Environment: real
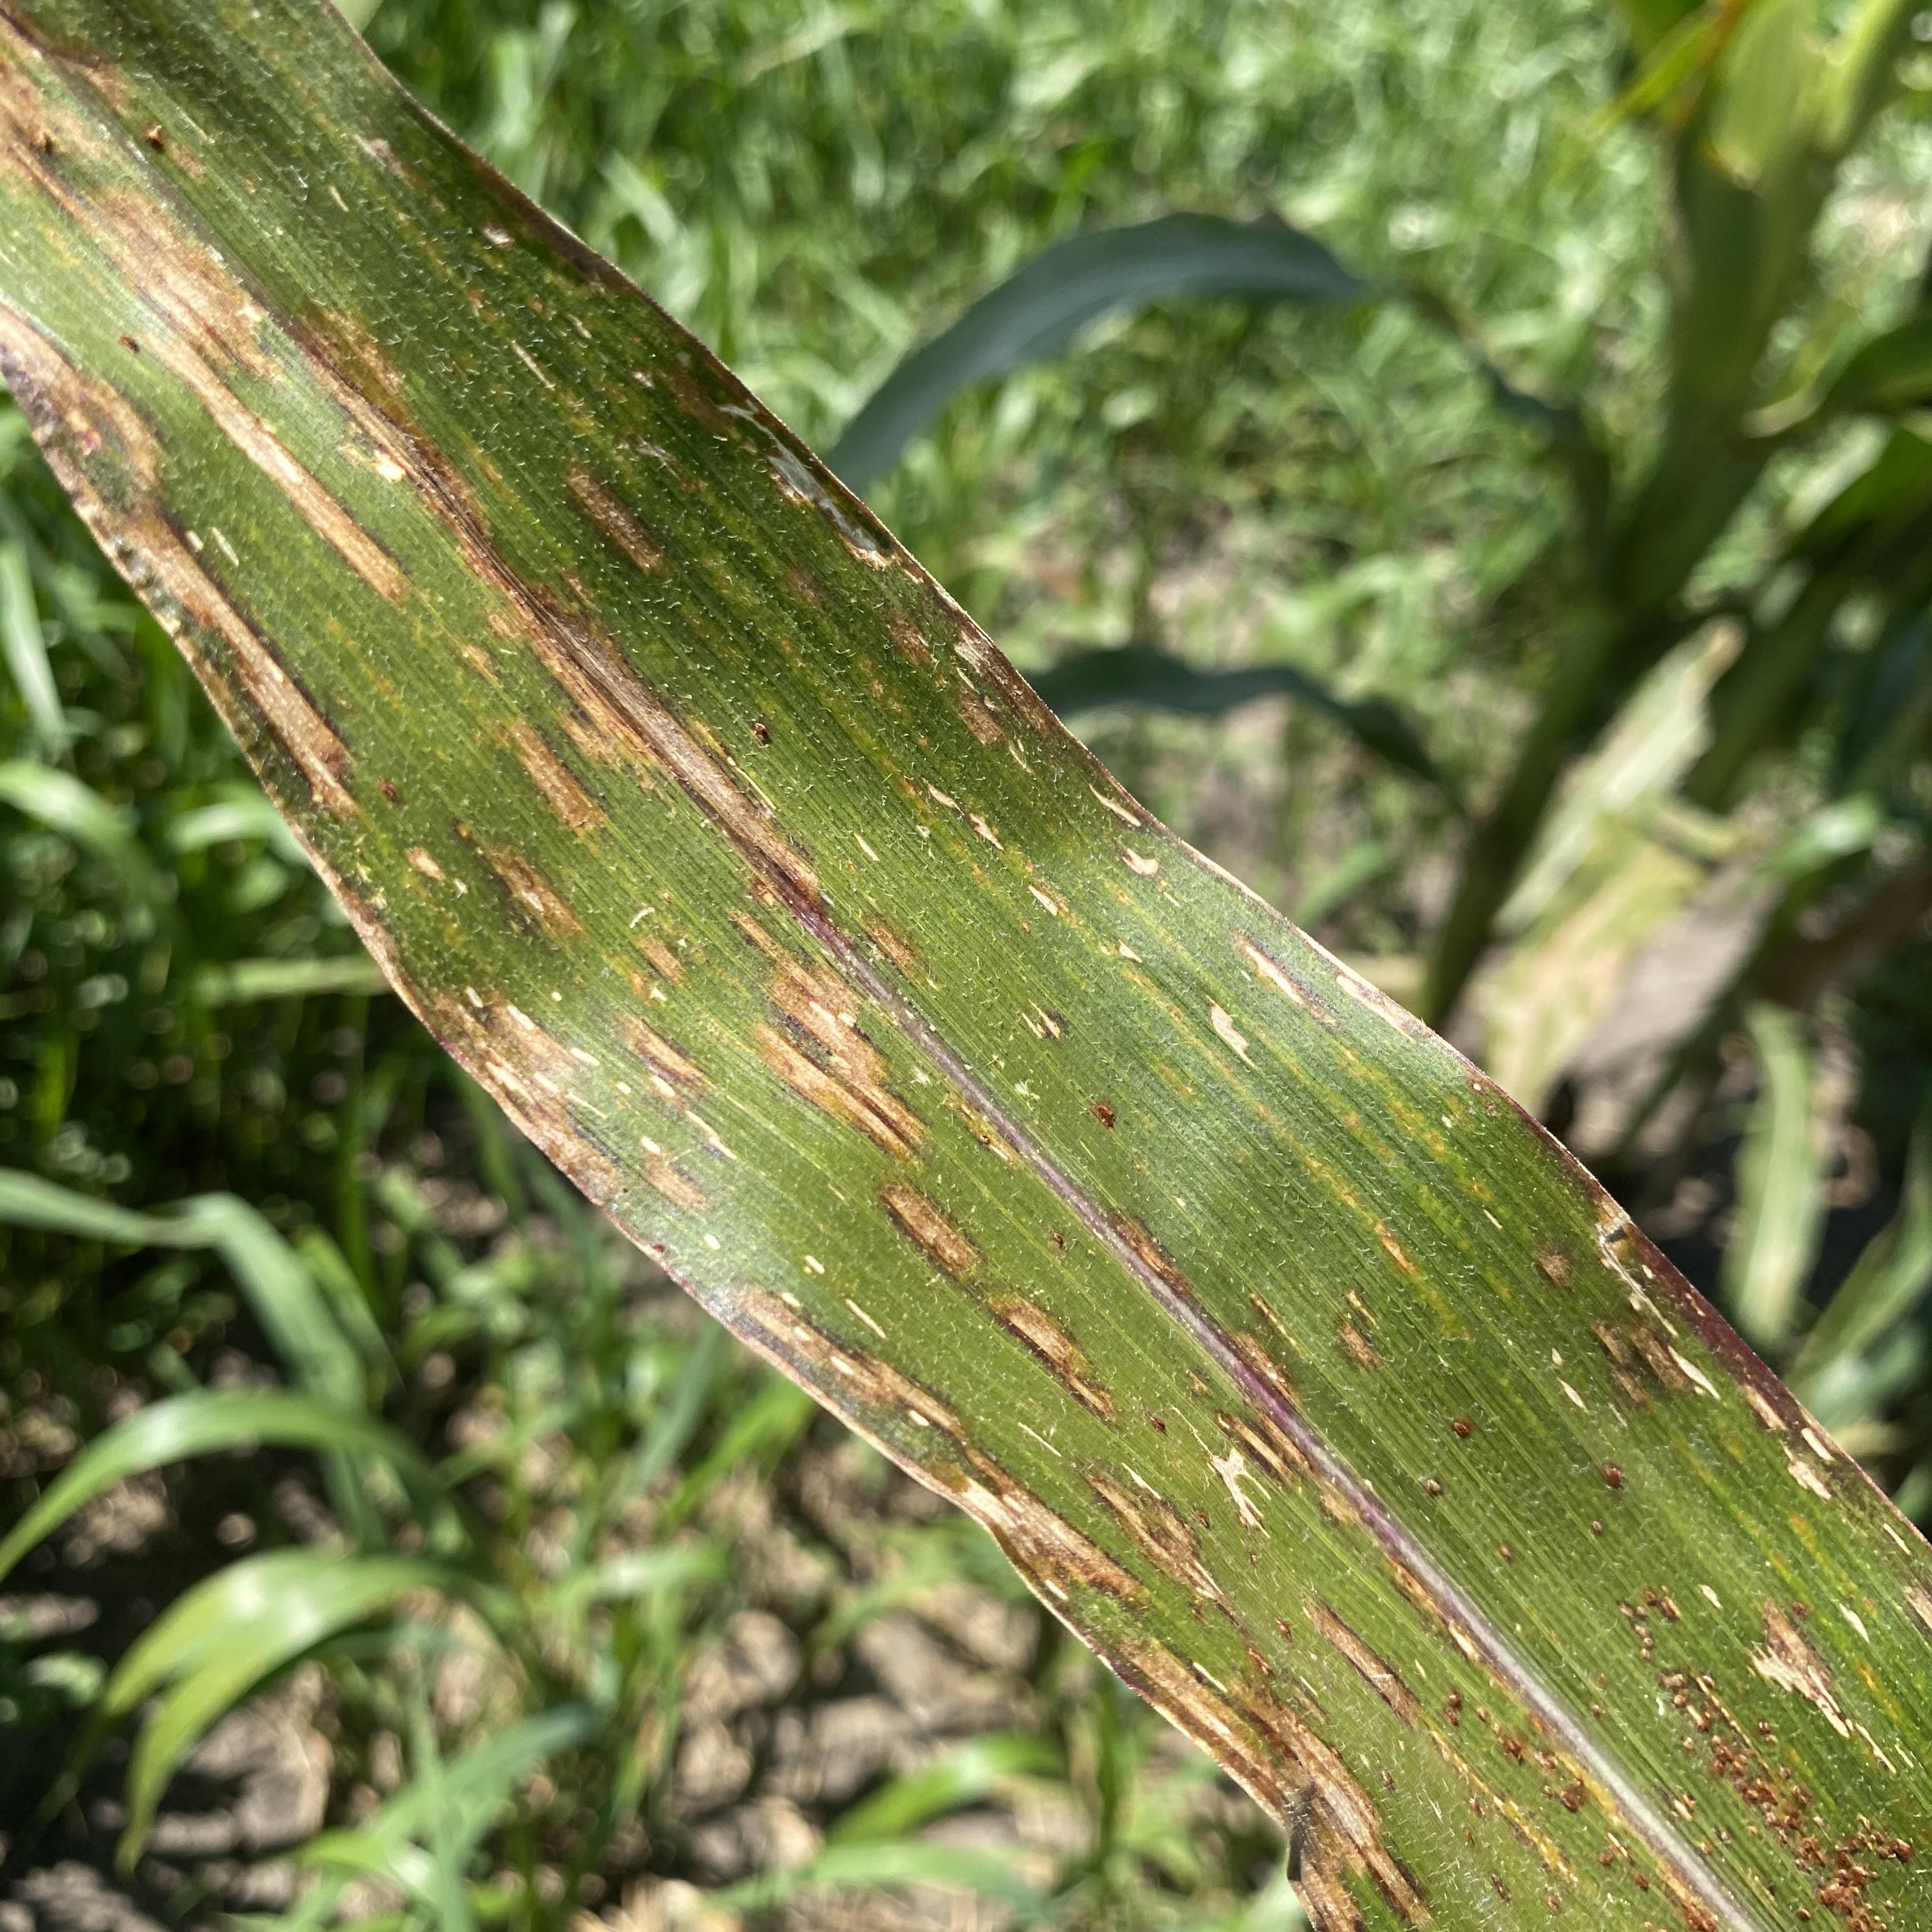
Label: gray_leaf_spot